Answer in natural language. Is dark wooden countertop island to the right of black shelving unit with two shelves? Choose between the following options: yes or no
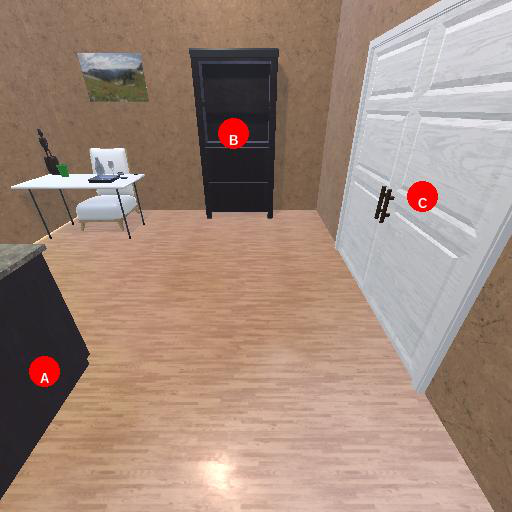
<answer>no</answer>